Fiji

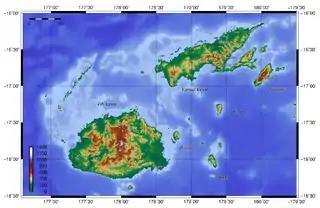
Topography of Fiji

A notorious incident of the blackbirding trade was the 1871 voyage of the brig "Carl", organised by Dr. James Patrick Murray to recruit labourers to work in the plantations of Fiji. Murray had his men reverse their collars and carry black books, to appear as church missionaries. When islanders were enticed to a religious service, Murray and his men would produce guns and force the islanders onto boats. During the voyage Murray shot about 60 islanders. He was never brought to trial for his actions, as he was given immunity in return for giving evidence against his crew members. The captain of the "Carl", Joseph Armstrong, was later sentenced to death.